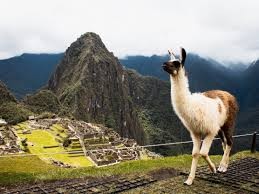
Landmark: Machu Picchu